Johan Ludvig Vibe

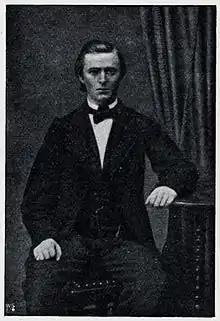
Johan Ludvig Vibe

Johan Ludvig Nils Henrik Vibe (23 November 1840 – 25 March 1897) was a Norwegian topographer, writer, magazine editor and theatre director.